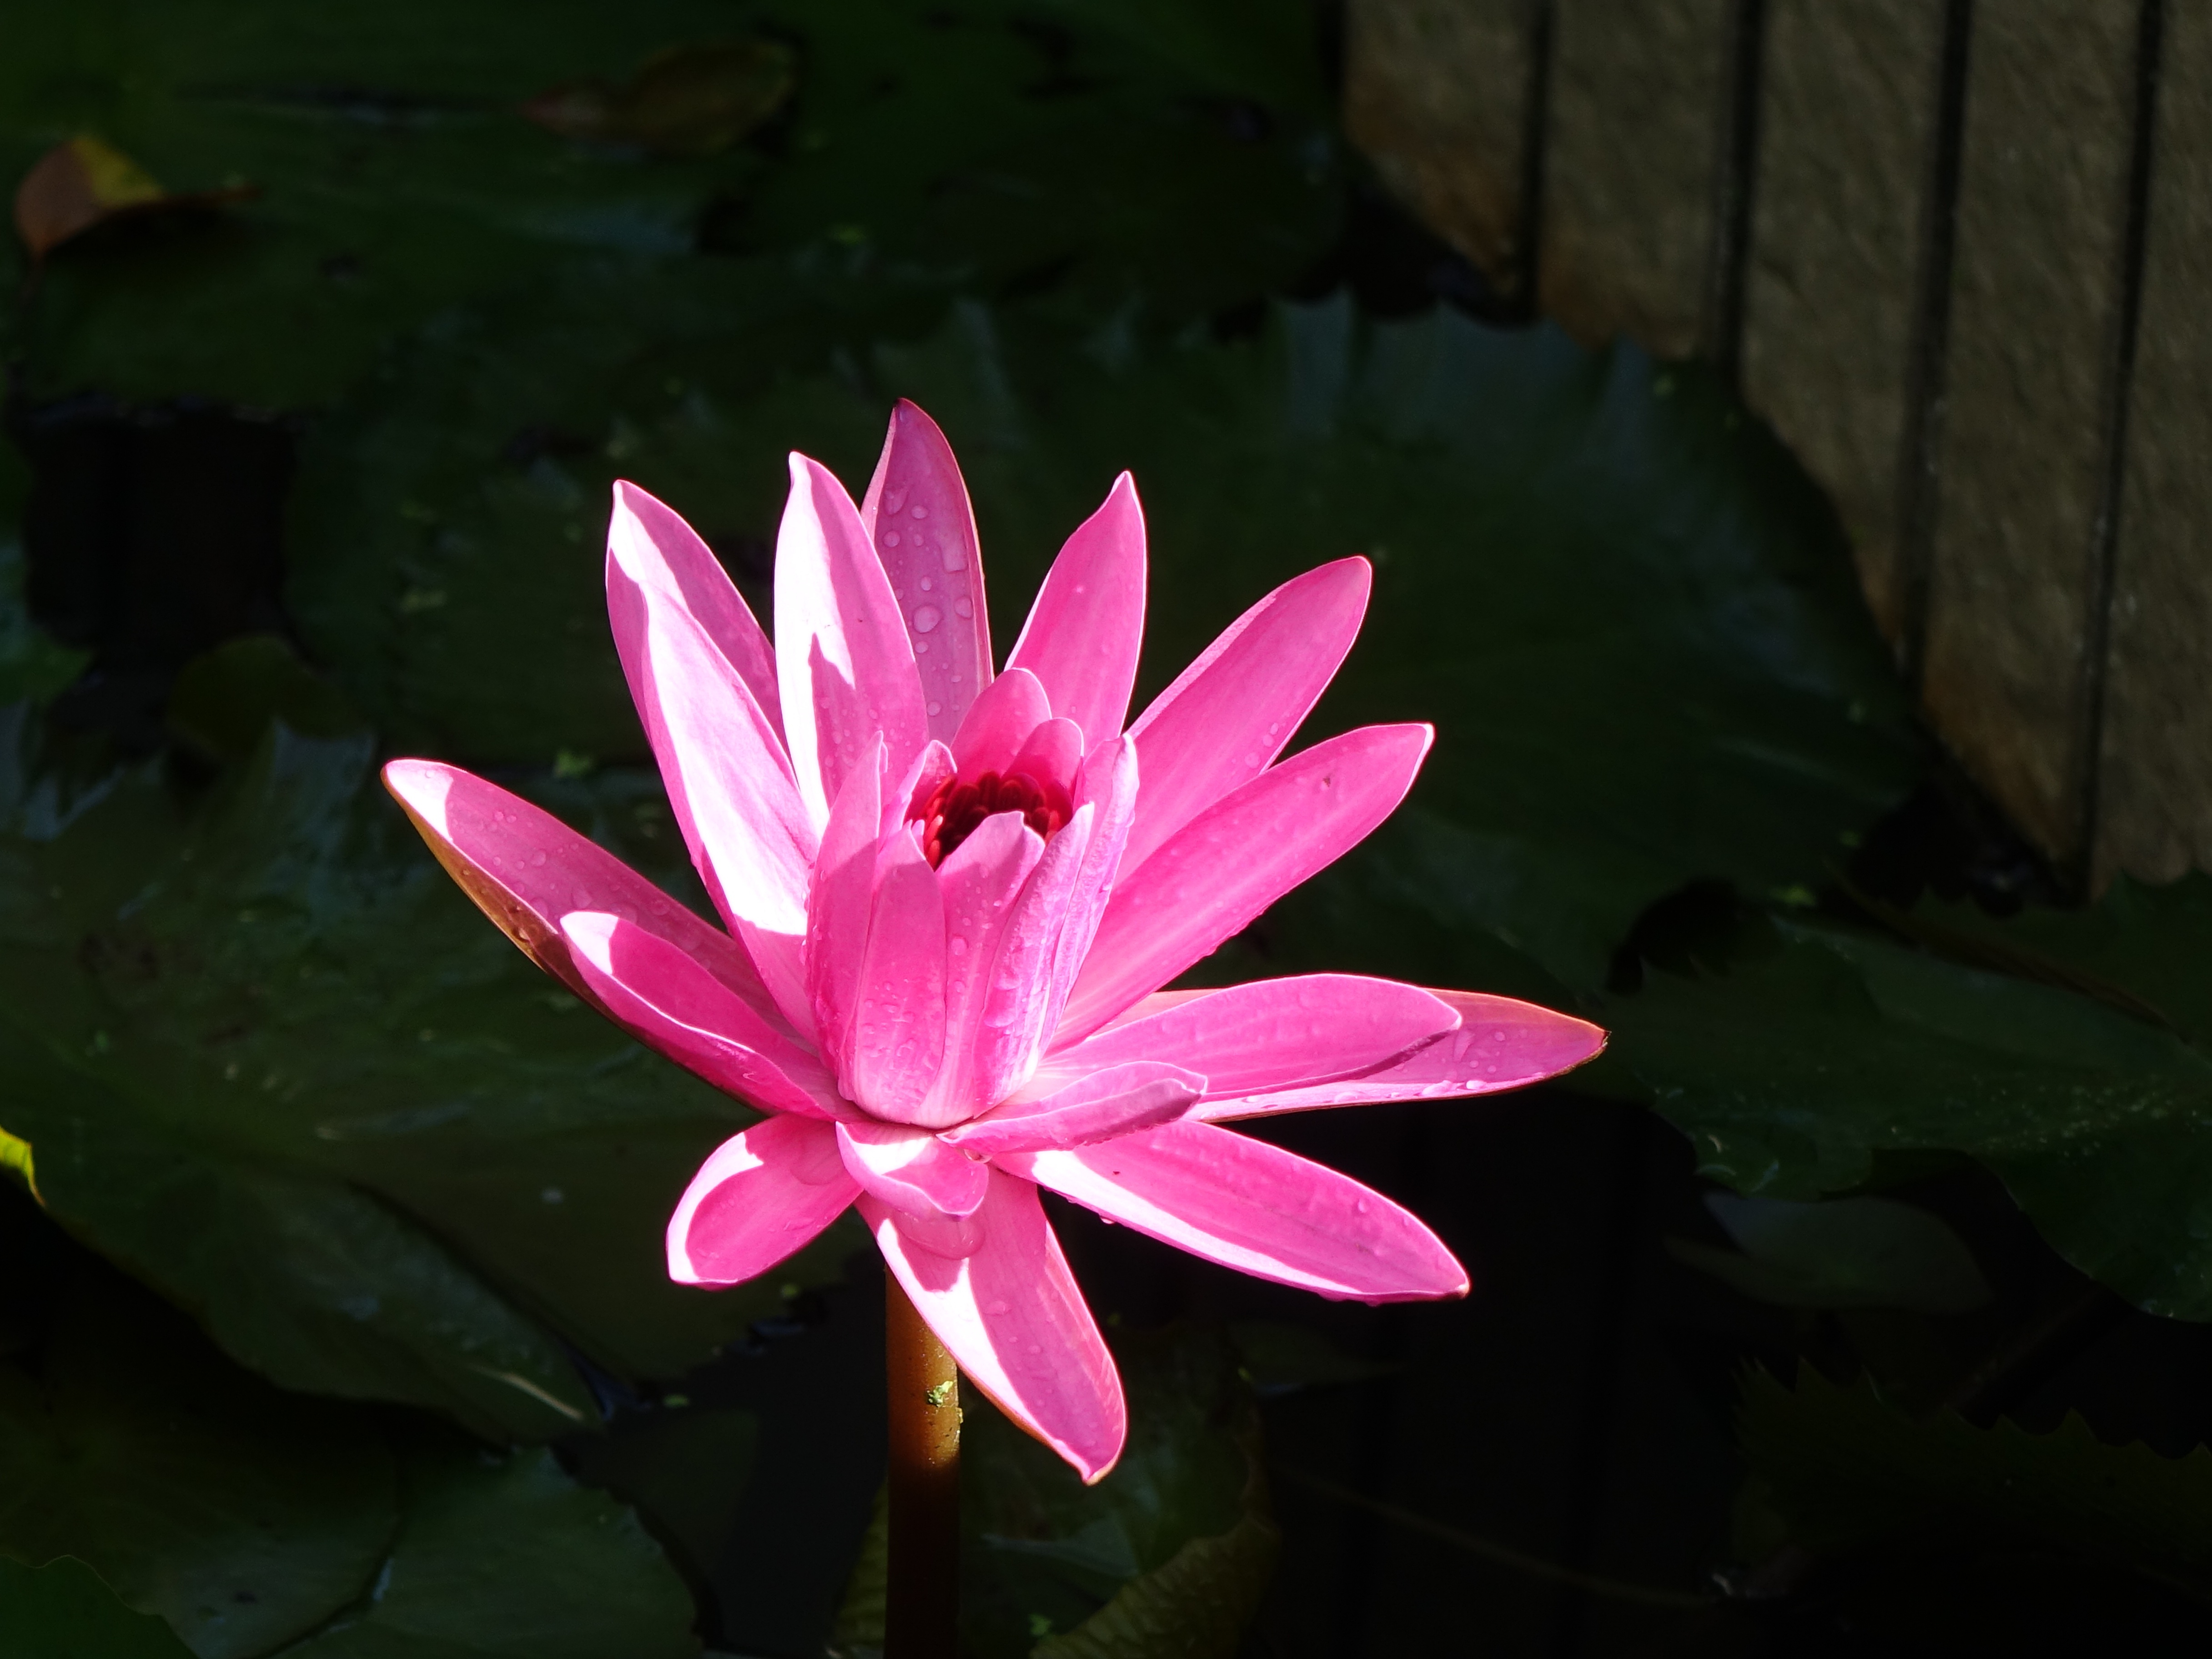
dew, plant, leaf, flower, petal, botany, pink, sacred lotus, aquatic plant, flora, lotus, lily, macro photography, early in the morning, flowering plant, land plant, lotus family, proteales